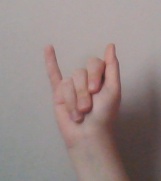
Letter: meem